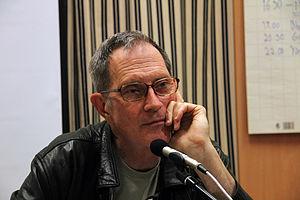
Geoffrey Charles Ryman, né le 9 mai 1951, est un écrivain canadien, auteur de science-fiction, de fantasy et de littérature générale.